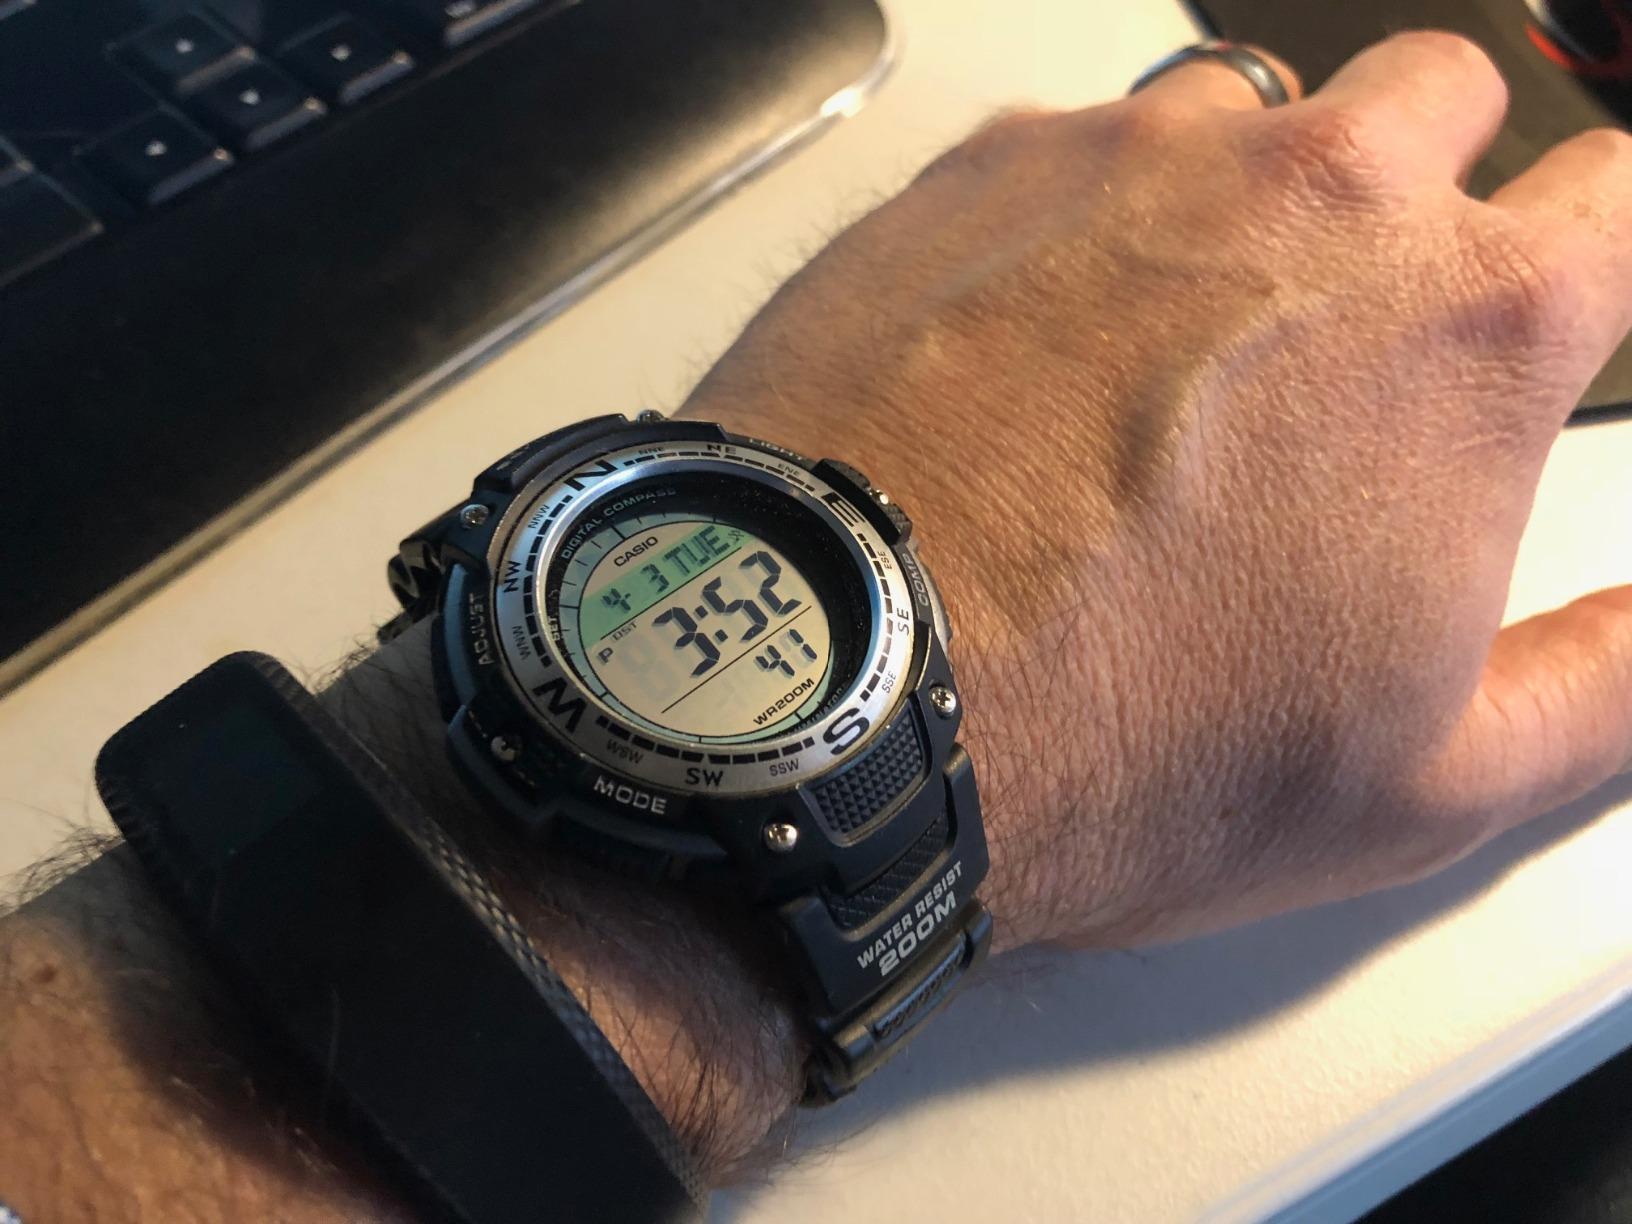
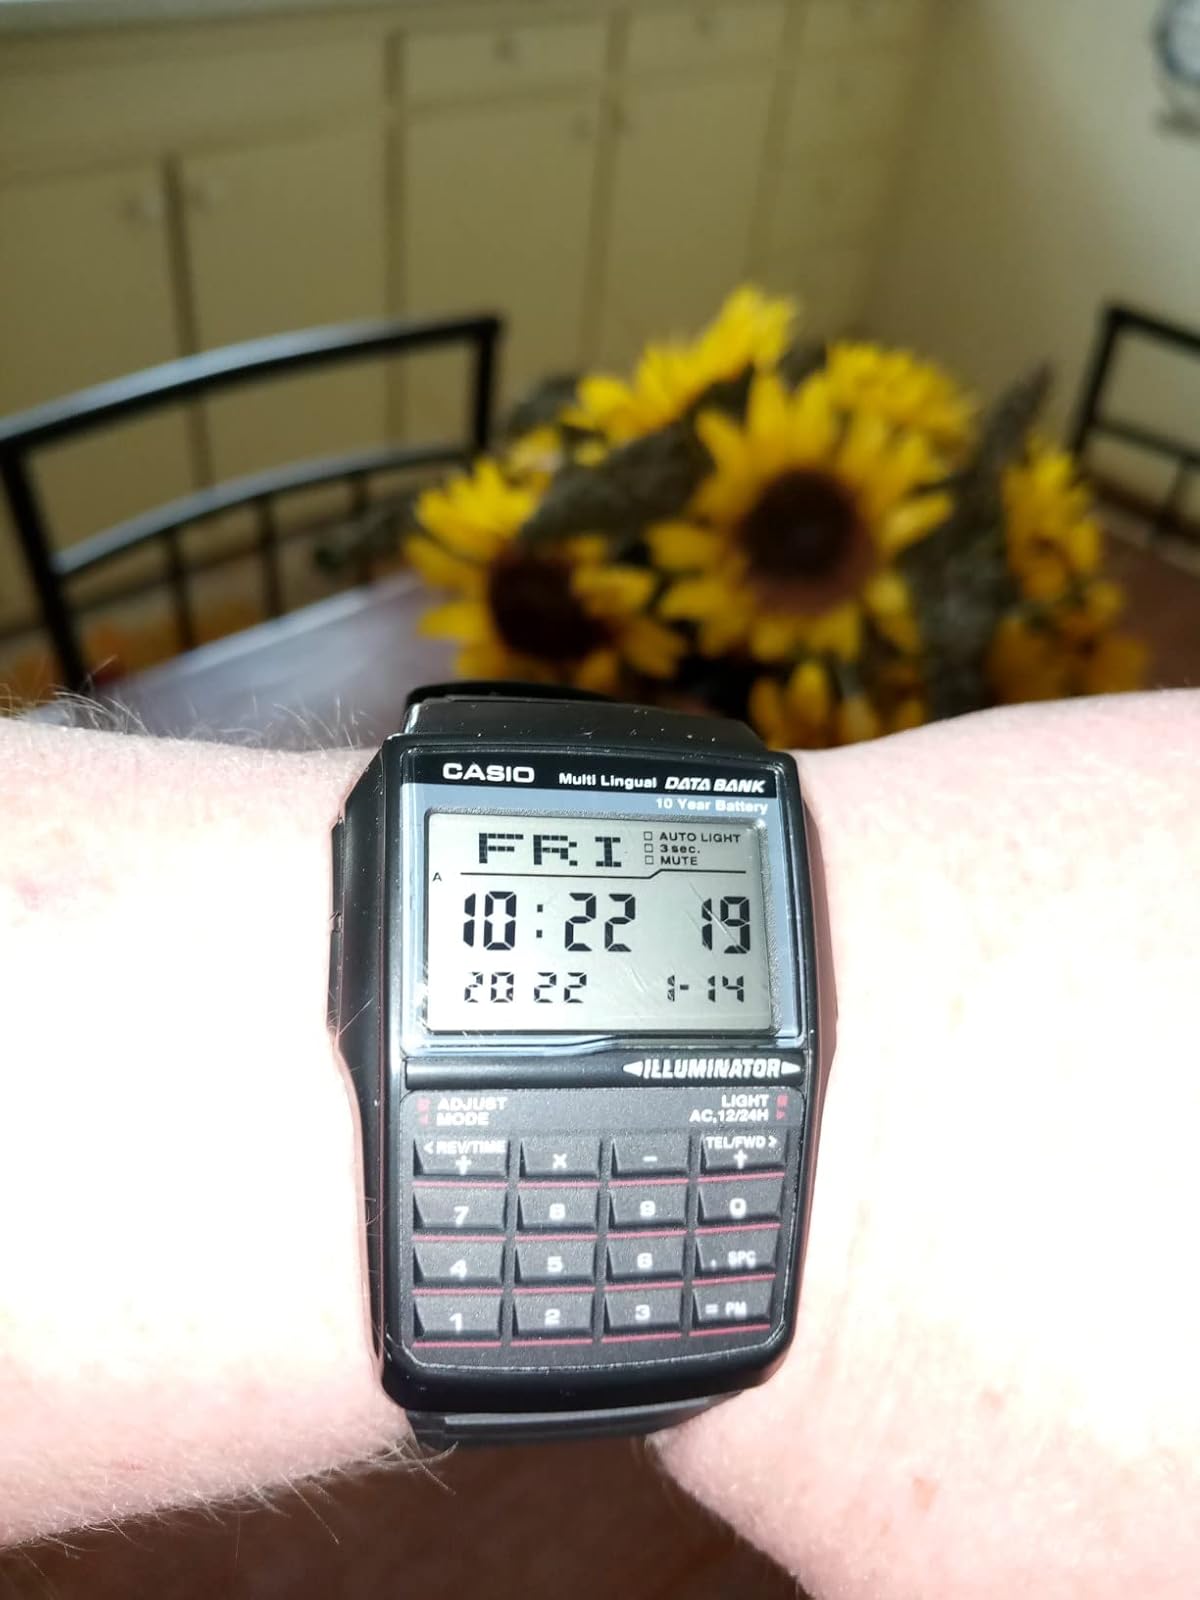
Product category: accessories_watch
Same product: no